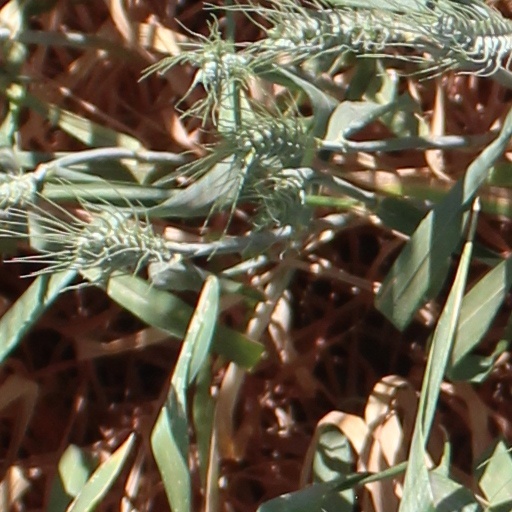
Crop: wheat